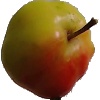
Label: Apple Red Yellow 2